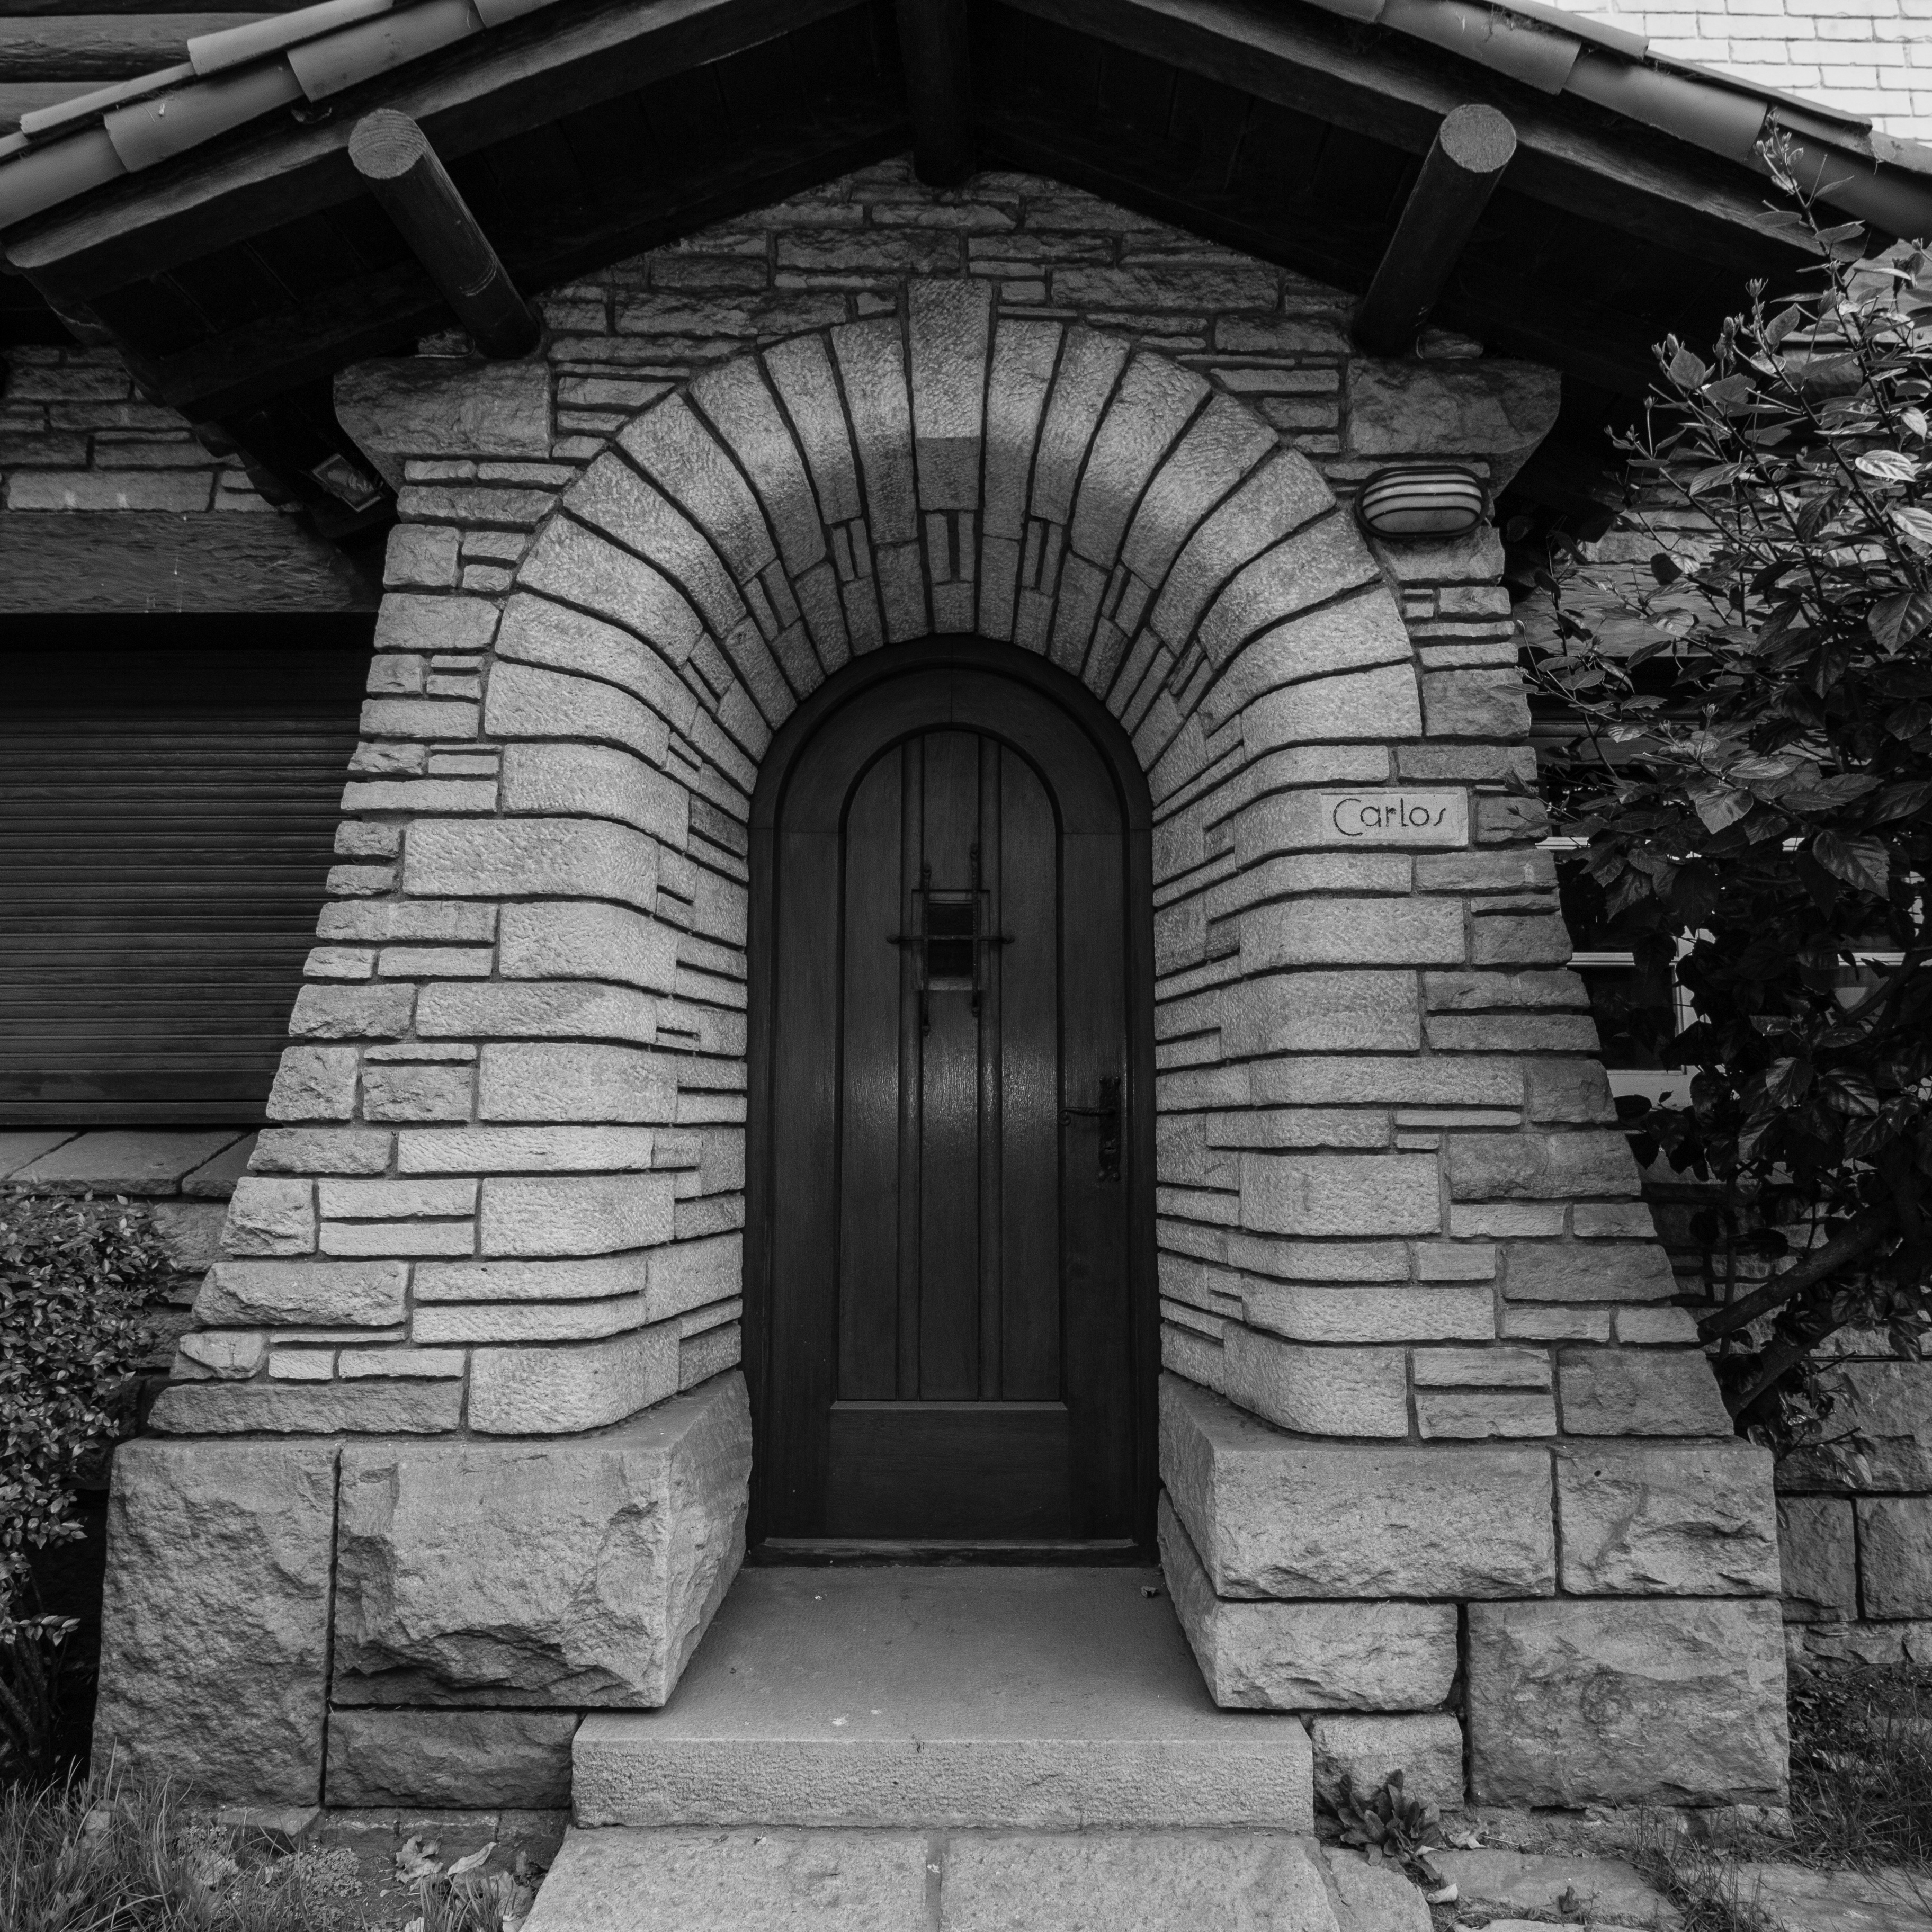
rock, black and white, architecture, structure, wood, white, photography, house, old, wall, stone, arch, column, facade, darkness, black, monochrome, brick, door, old house, design, ruins, symmetry, input, portal, mar del plata, monochrome photography, ancient history